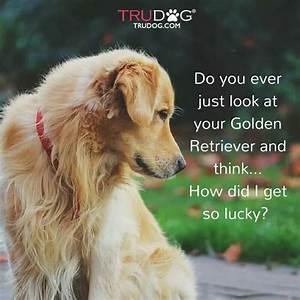
dog